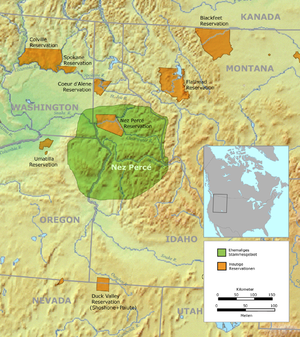
Les Nez-Percés, Nimíipuu, sont une tribu amérindienne du groupe pénutien qui vivait dans le Plateau du Columbia de la région Nord-Ouest Pacifique au moment de l’expédition de Lewis et Clark.
La guerre des Nez-Percés est un épisode des guerres indiennes opposant plusieurs groupes de Nez-Percés aux troupes de l'United States Army pendant l'été 1877.
La ruée vers l'or de l'Idaho est une des ruée vers l'or qui ont eu lieu aux États-Unis après la panique de 1857, événement qui avait fait flamber les cours de l'or. Elle débute en 1860 et monte en puissance dans les trois années suivantes puis est relancée dans les années 1880 et donnera lieu à une reconversion vers l'argent-métal.